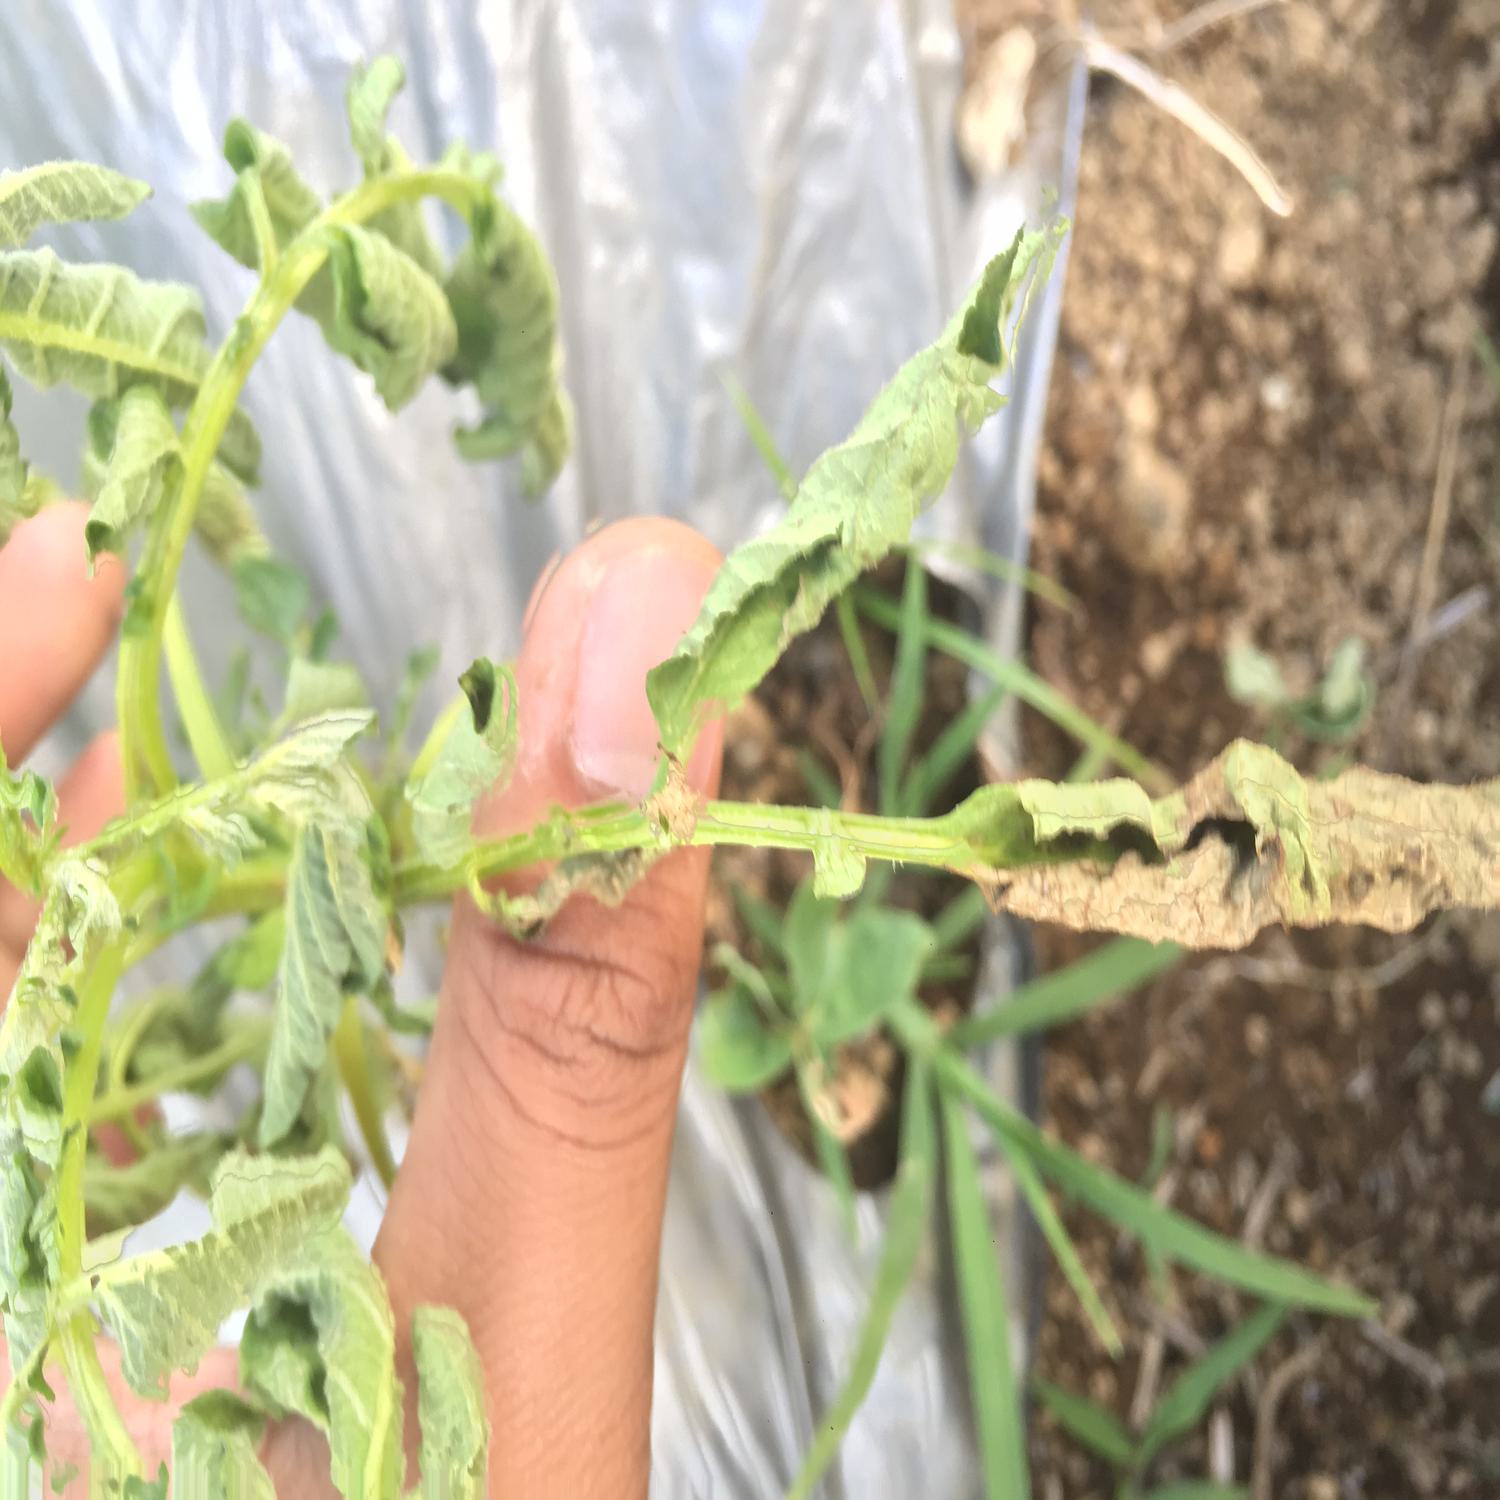
Etiqueta: Pudricion_Parda